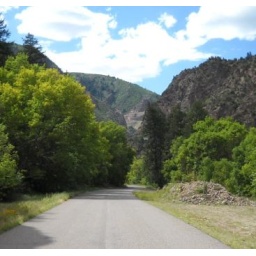
The 16% grade road to get down to the river (if you can see it in the middle)